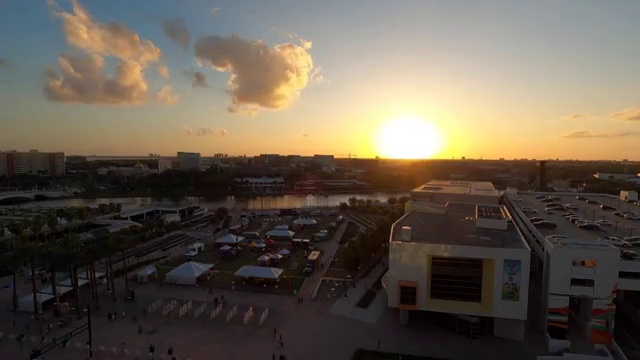
Fire: no
Smoke: no